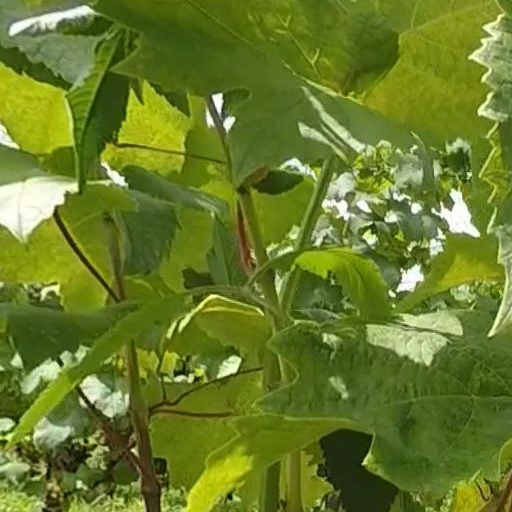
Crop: grape